Red Rocha

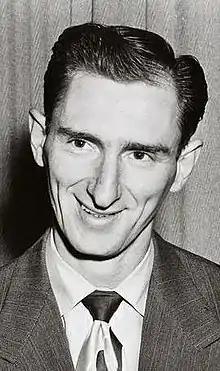
Rocha in 1950

Ephraim Joseph "Red" Rocha (September 18, 1923 – February 13, 2010) was an American professional basketball player and coach.